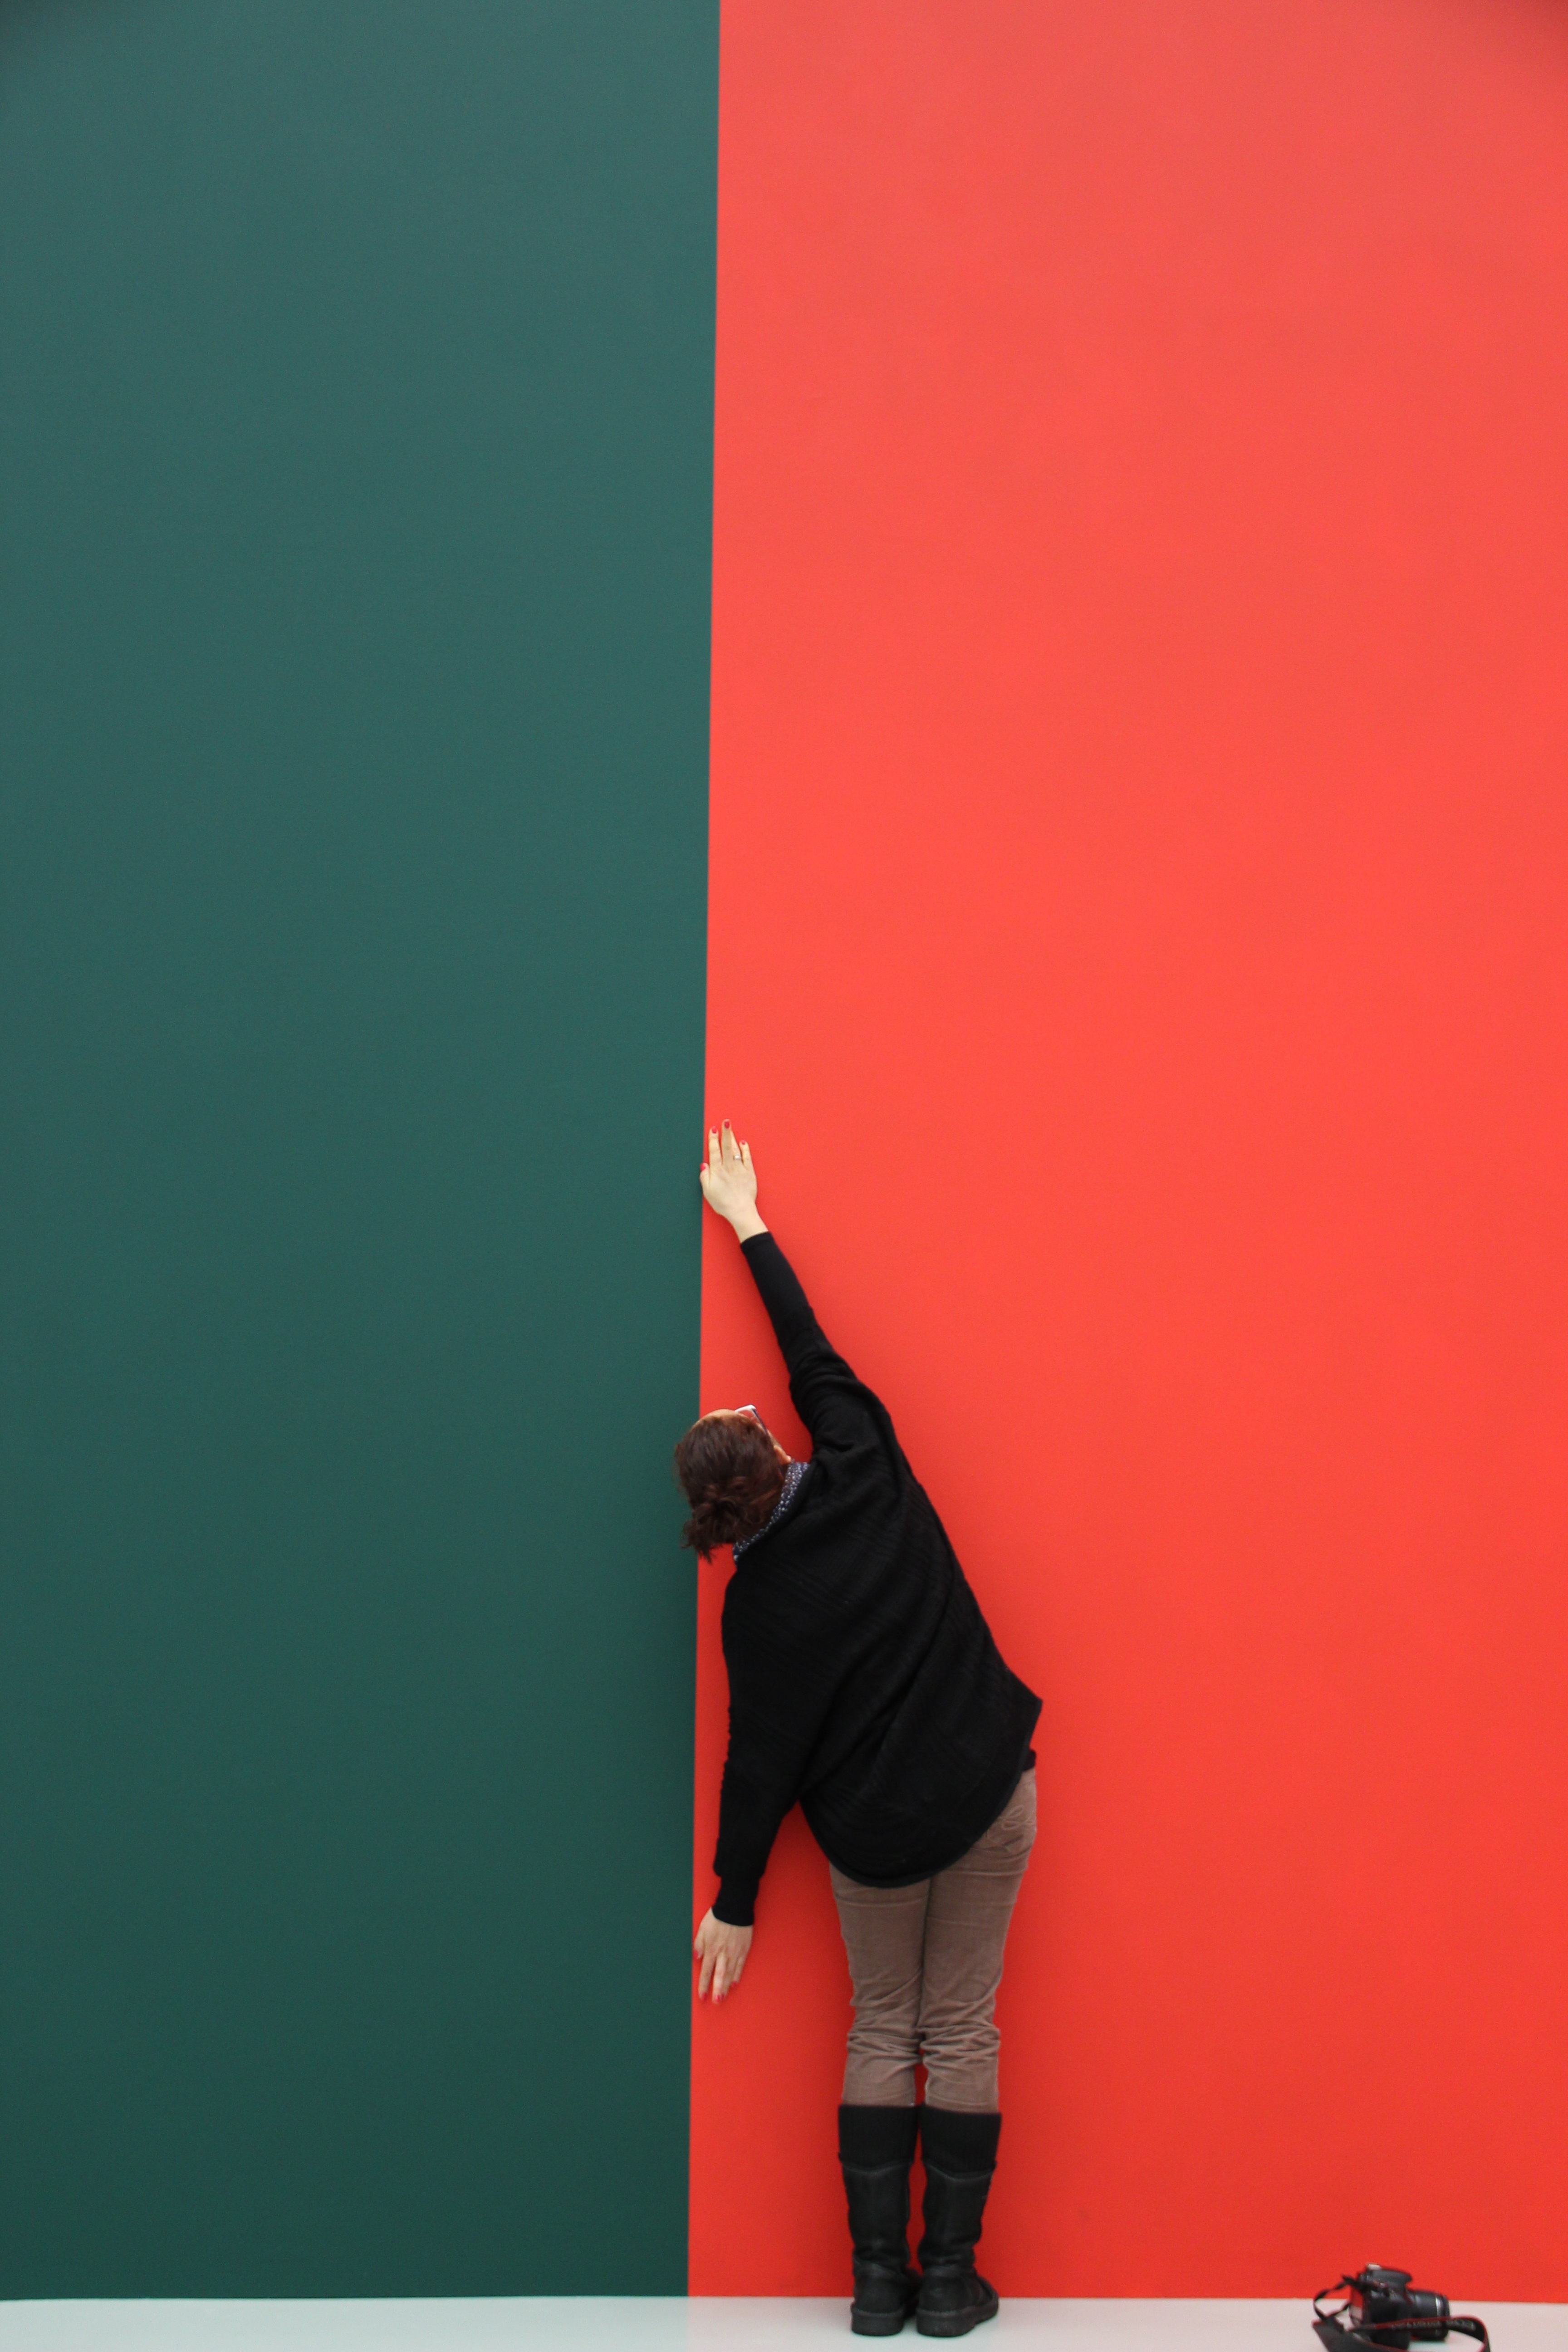
perspective, green, red, color, wallpaper, arm lengths